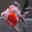
Label: aquarium_fish